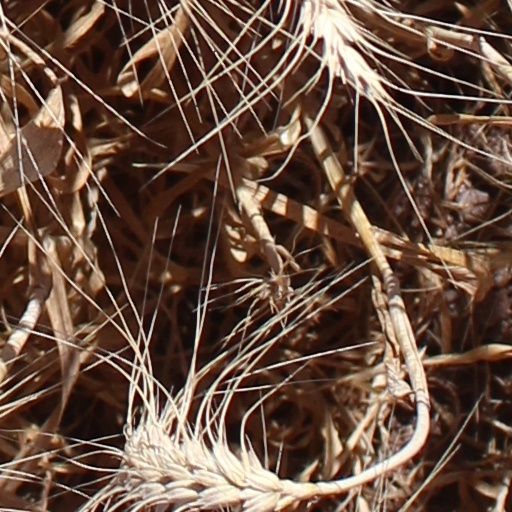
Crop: wheat